The Church of Jesus Christ of Latter-day Saints in Scotland

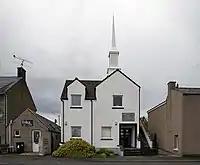
Stornoway branch.

Despite these strong early beginnings, the church would face a decline in membership after the 1850s due to a number of factors. The church had encouraged members to join with the Saints in the United States and emigrate to Utah. In the 1850s, 1,800 church members emigrated to the United States and approximately 1,600 members emigrated during the next decade. Missionaries during this time period also reported that fewer people were interested in learning about the church and there was a "spirit of indifference," perhaps attributed to the reformations and revitalisation of the Church of Scotland. Large groups of church members were also excommunicated for violations of church standards. Scotland was also in a depression during this time which could have contributed to church decline, along with other potential factors. The teachings and organization of the LDS Church was effectively stagnant until the 1960s when new social and economic conditions were established in the country.